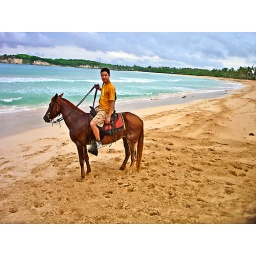
The tumultuous ride on a sprinting horse takes the cake over a smooth speeding motorcycle.